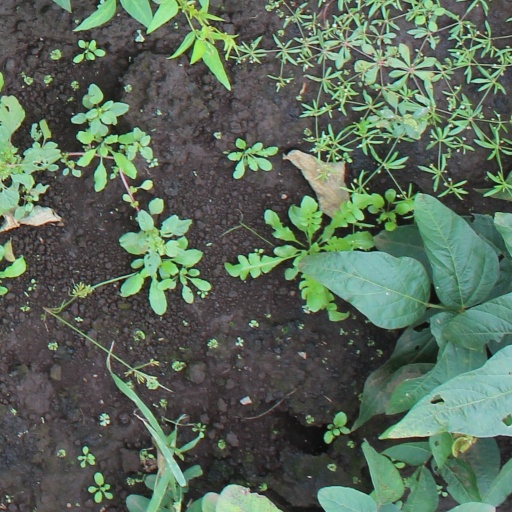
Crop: soybean